Environment of India

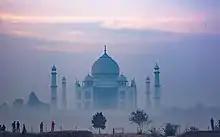
Air pollution in India is a major environmental issue. Shown above is the Taj Mahal blanketed by smog.

India is on the path to adopting a circular economy techniques to face the increasing challenges of waste management in the growing nation. The country produces about 62 million tons of solid waste every year, out of which only 75% is collected and 20% processed. In efforts to handle plastic waste, the government banned single-use plastics in 2022 and set up EPR frameworks for e-waste and packaging material management. Initiatives like the Swachh Bharat Mission gave a sudden increase to waste collection in metropolitan and city areas, but the practice of source segregation of material remains insufficient and there are problems in informal recycling systems.